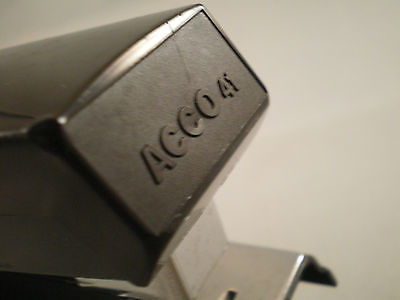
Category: stapler